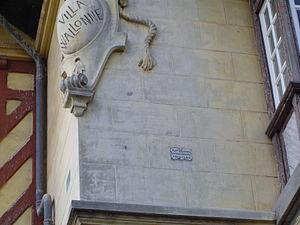
Détail de la villa Wallonne
La villa Wallonne est une villa située au Touquet-Paris-Plage. Les façades et toitures de la villa font l’objet d’une inscription au titre des monuments historiques depuis le 12 août 1998.